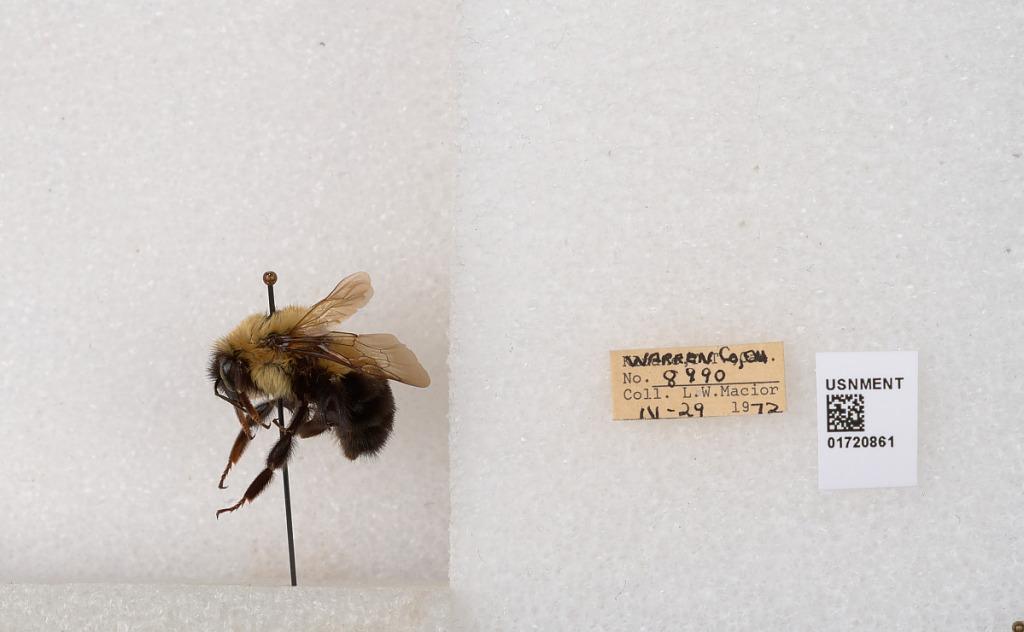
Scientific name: Bombus bimaculatus Cresson
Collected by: L. Macior
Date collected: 1972-4-29
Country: United States
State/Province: Ohio
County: Warren
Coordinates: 39.4276, -84.1668